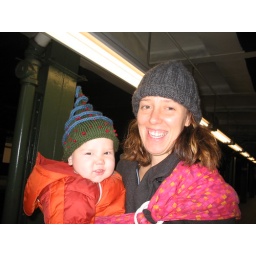
Maria &amp;amp; Washington in the subway. Washington has Christmas tree hat